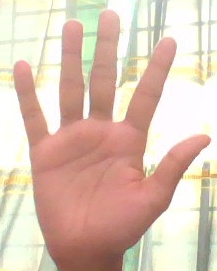
ASL sign: 5